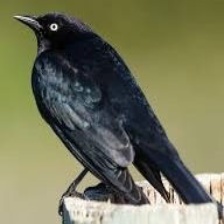
Species: BREWERS BLACKBIRD
Scientific name: EUPHAGUS CYANOCEPHALUS